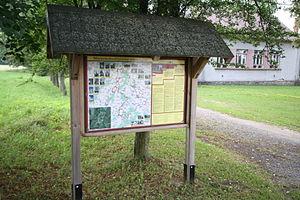
Lesná est une commune du district de Třebíč, dans la région de Vysočina, en Tchéquie. Sa population s'élevait à 93 habitants en 2019.